Herbert Tenzer

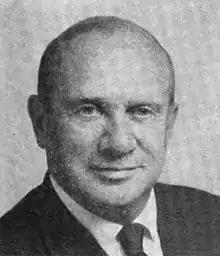

Herbert Tenzer (November 1, 1905 – March 24, 1993) was an American Democratic Party politician, who served two terms in the United States House of Representatives from 1965 to 1968. Tenzer was also a lawyer and a philanthropist.